Lalbaugcha Raja

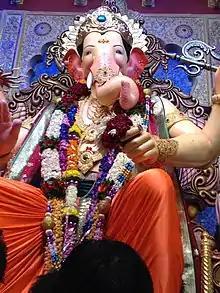
Lalbaugcha Raja

Ratnakar Kambli (the head of the Kambli family) was a sculptor of idols and had roaming exhibitions at festivals across Maharashtra. He began protecting the idol in 1935, when some of his friends recommended his name to the organisers. After his demise in 1952, his eldest son Venkatesh took over and, after his death, Ratnakar Kambli Jr., assumed the responsibility in 2002. Currently, Ratnakar and his sons make and protect the idol at Kambli Arts. The family also makes smaller versions of Lalbaugcha Raja which are used privately for the festival. One of the idols that was made was destined for the festival at actress Shilpa Shetty's house.